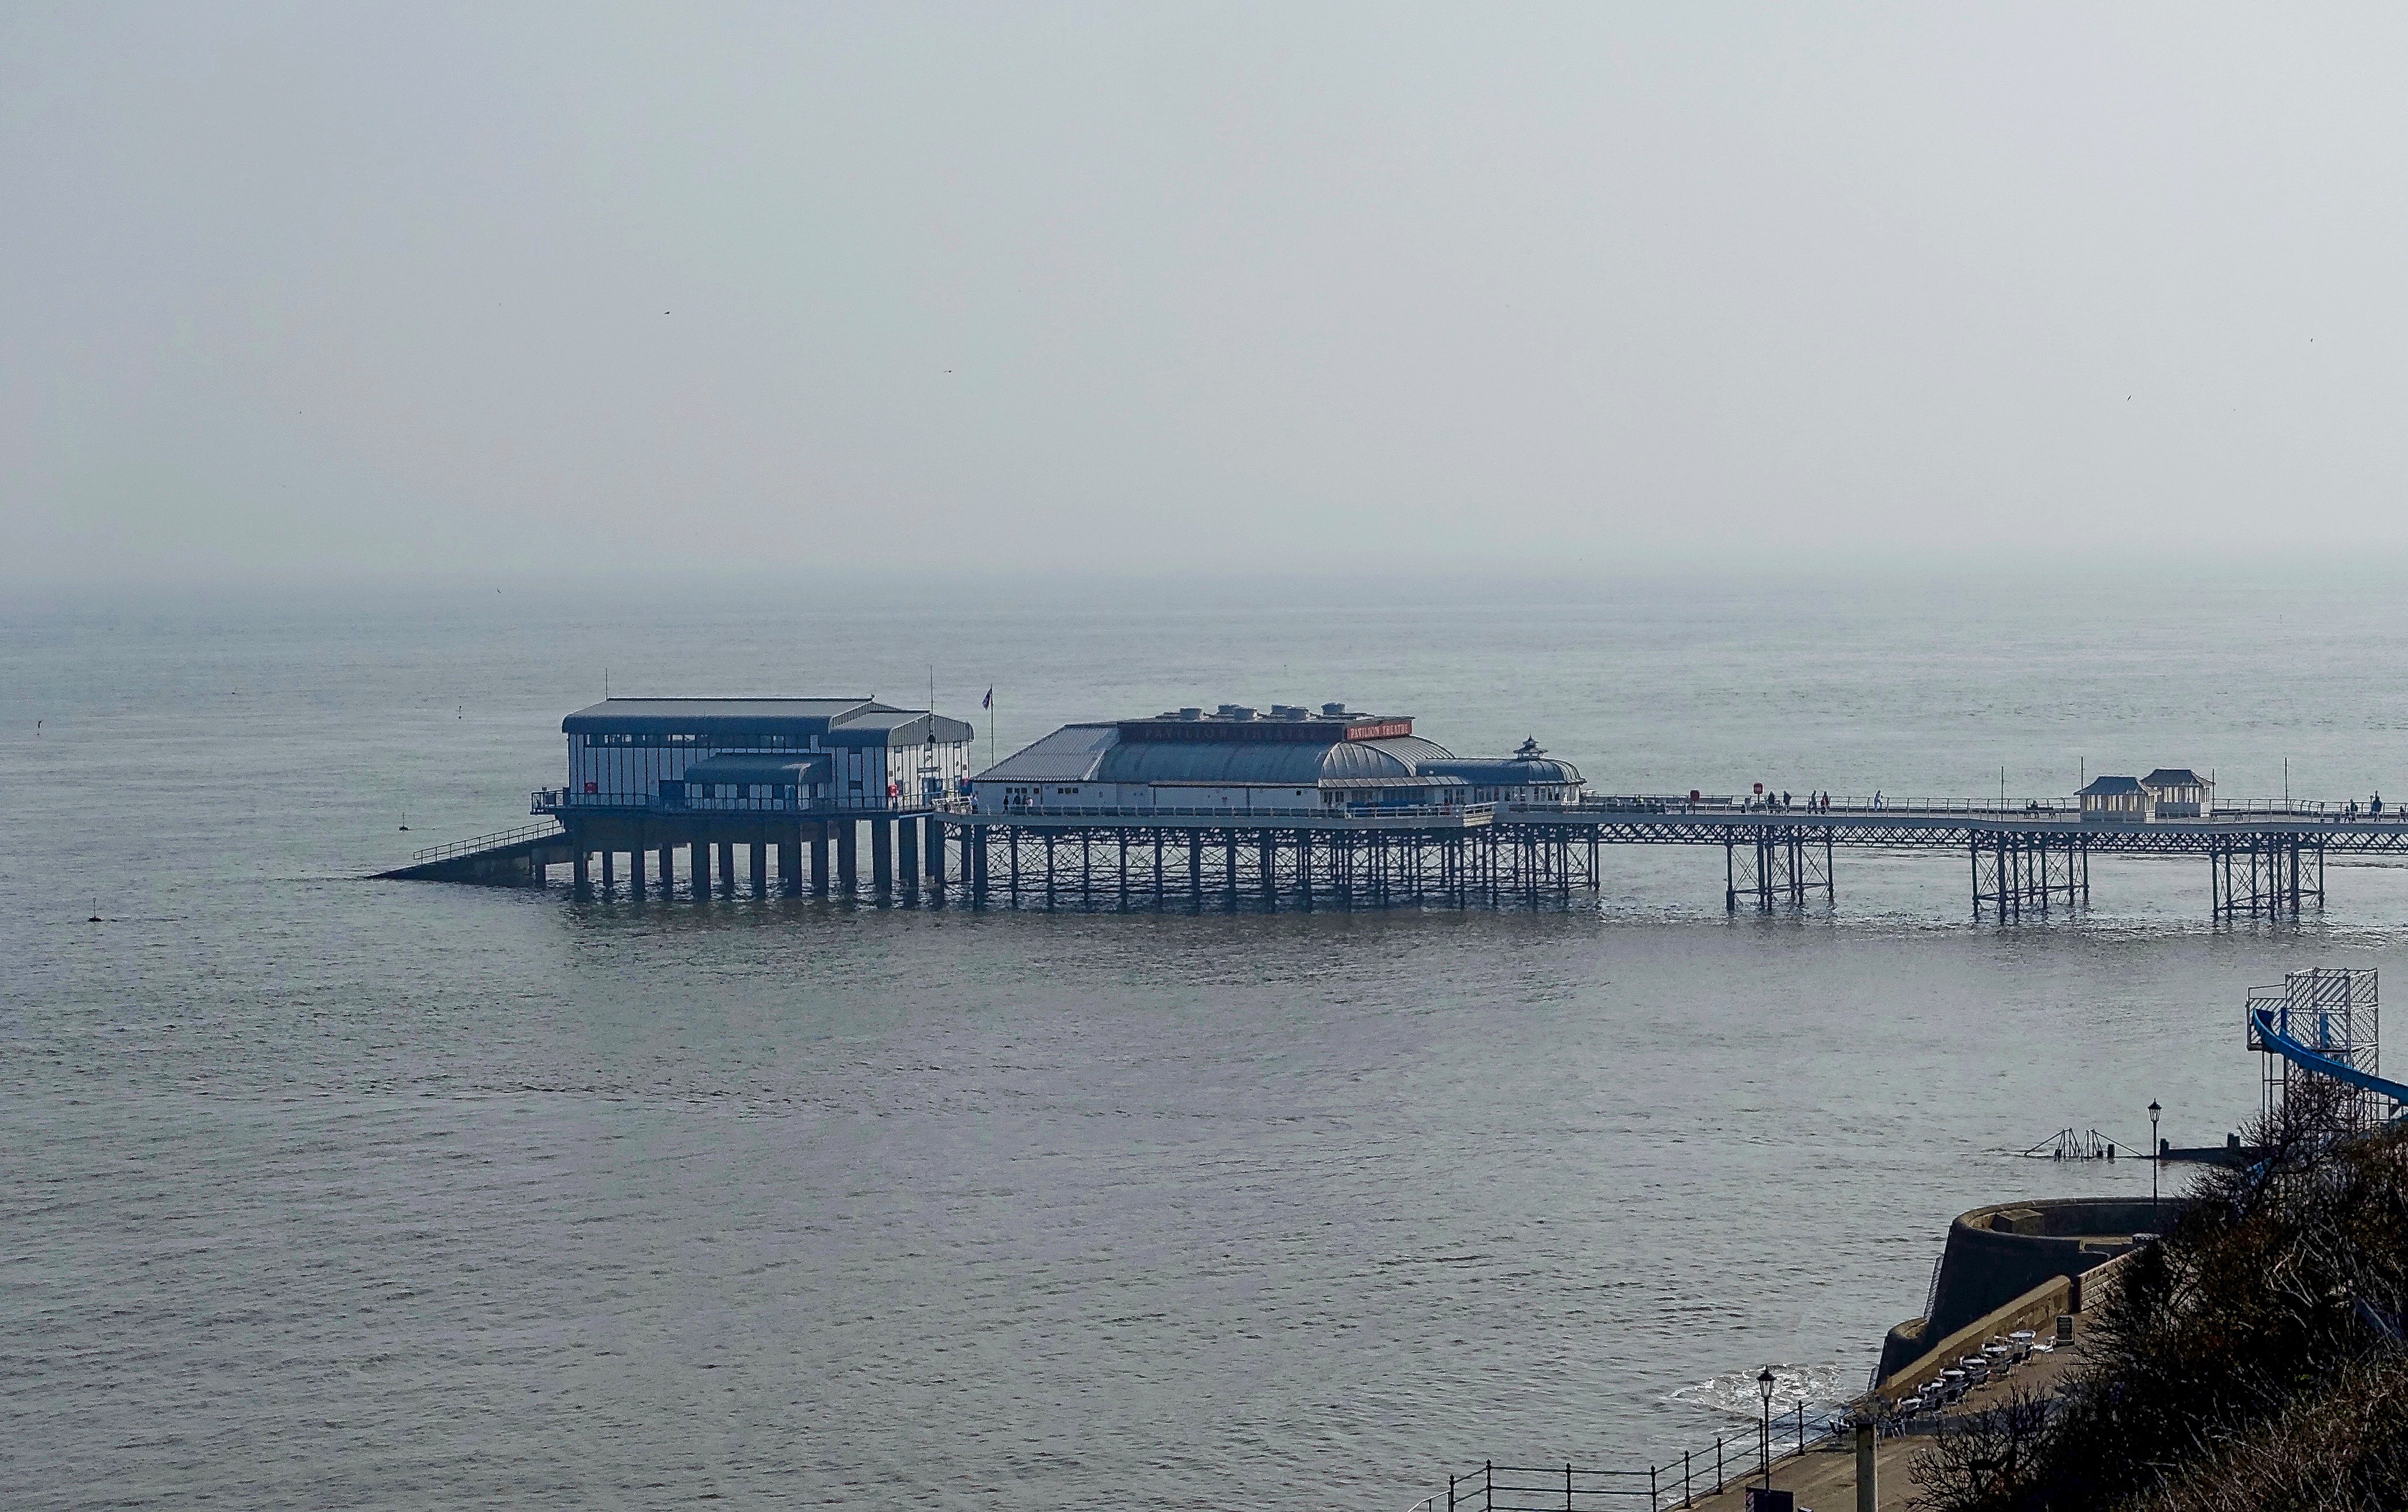
sea, coast, ocean, mist, wave, pier, river, vehicle, bay, harbor, jetty, waterway, england, ferry, public, channel, breakwater, cromer, boat ramp, atmospheric phenomenon